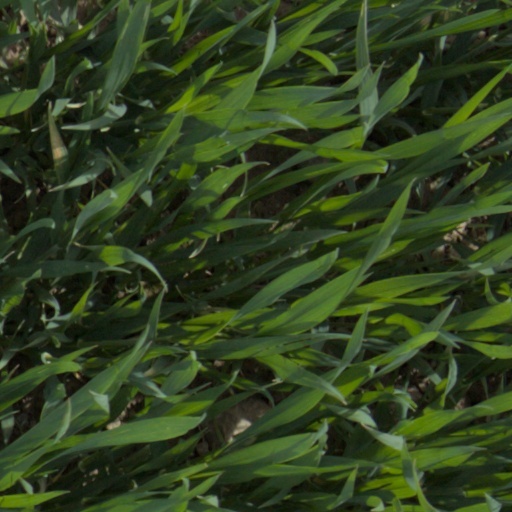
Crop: wheat